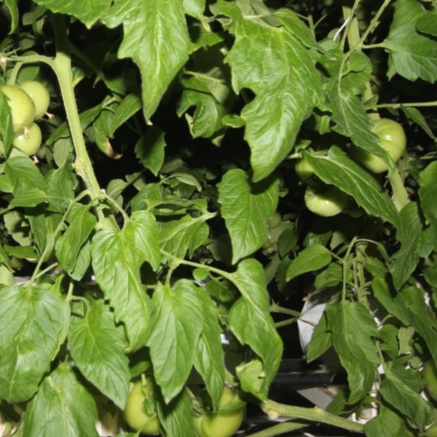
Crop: tomato